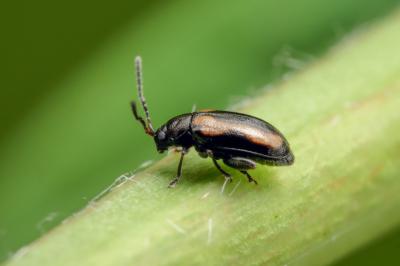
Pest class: striped_flea_beetle